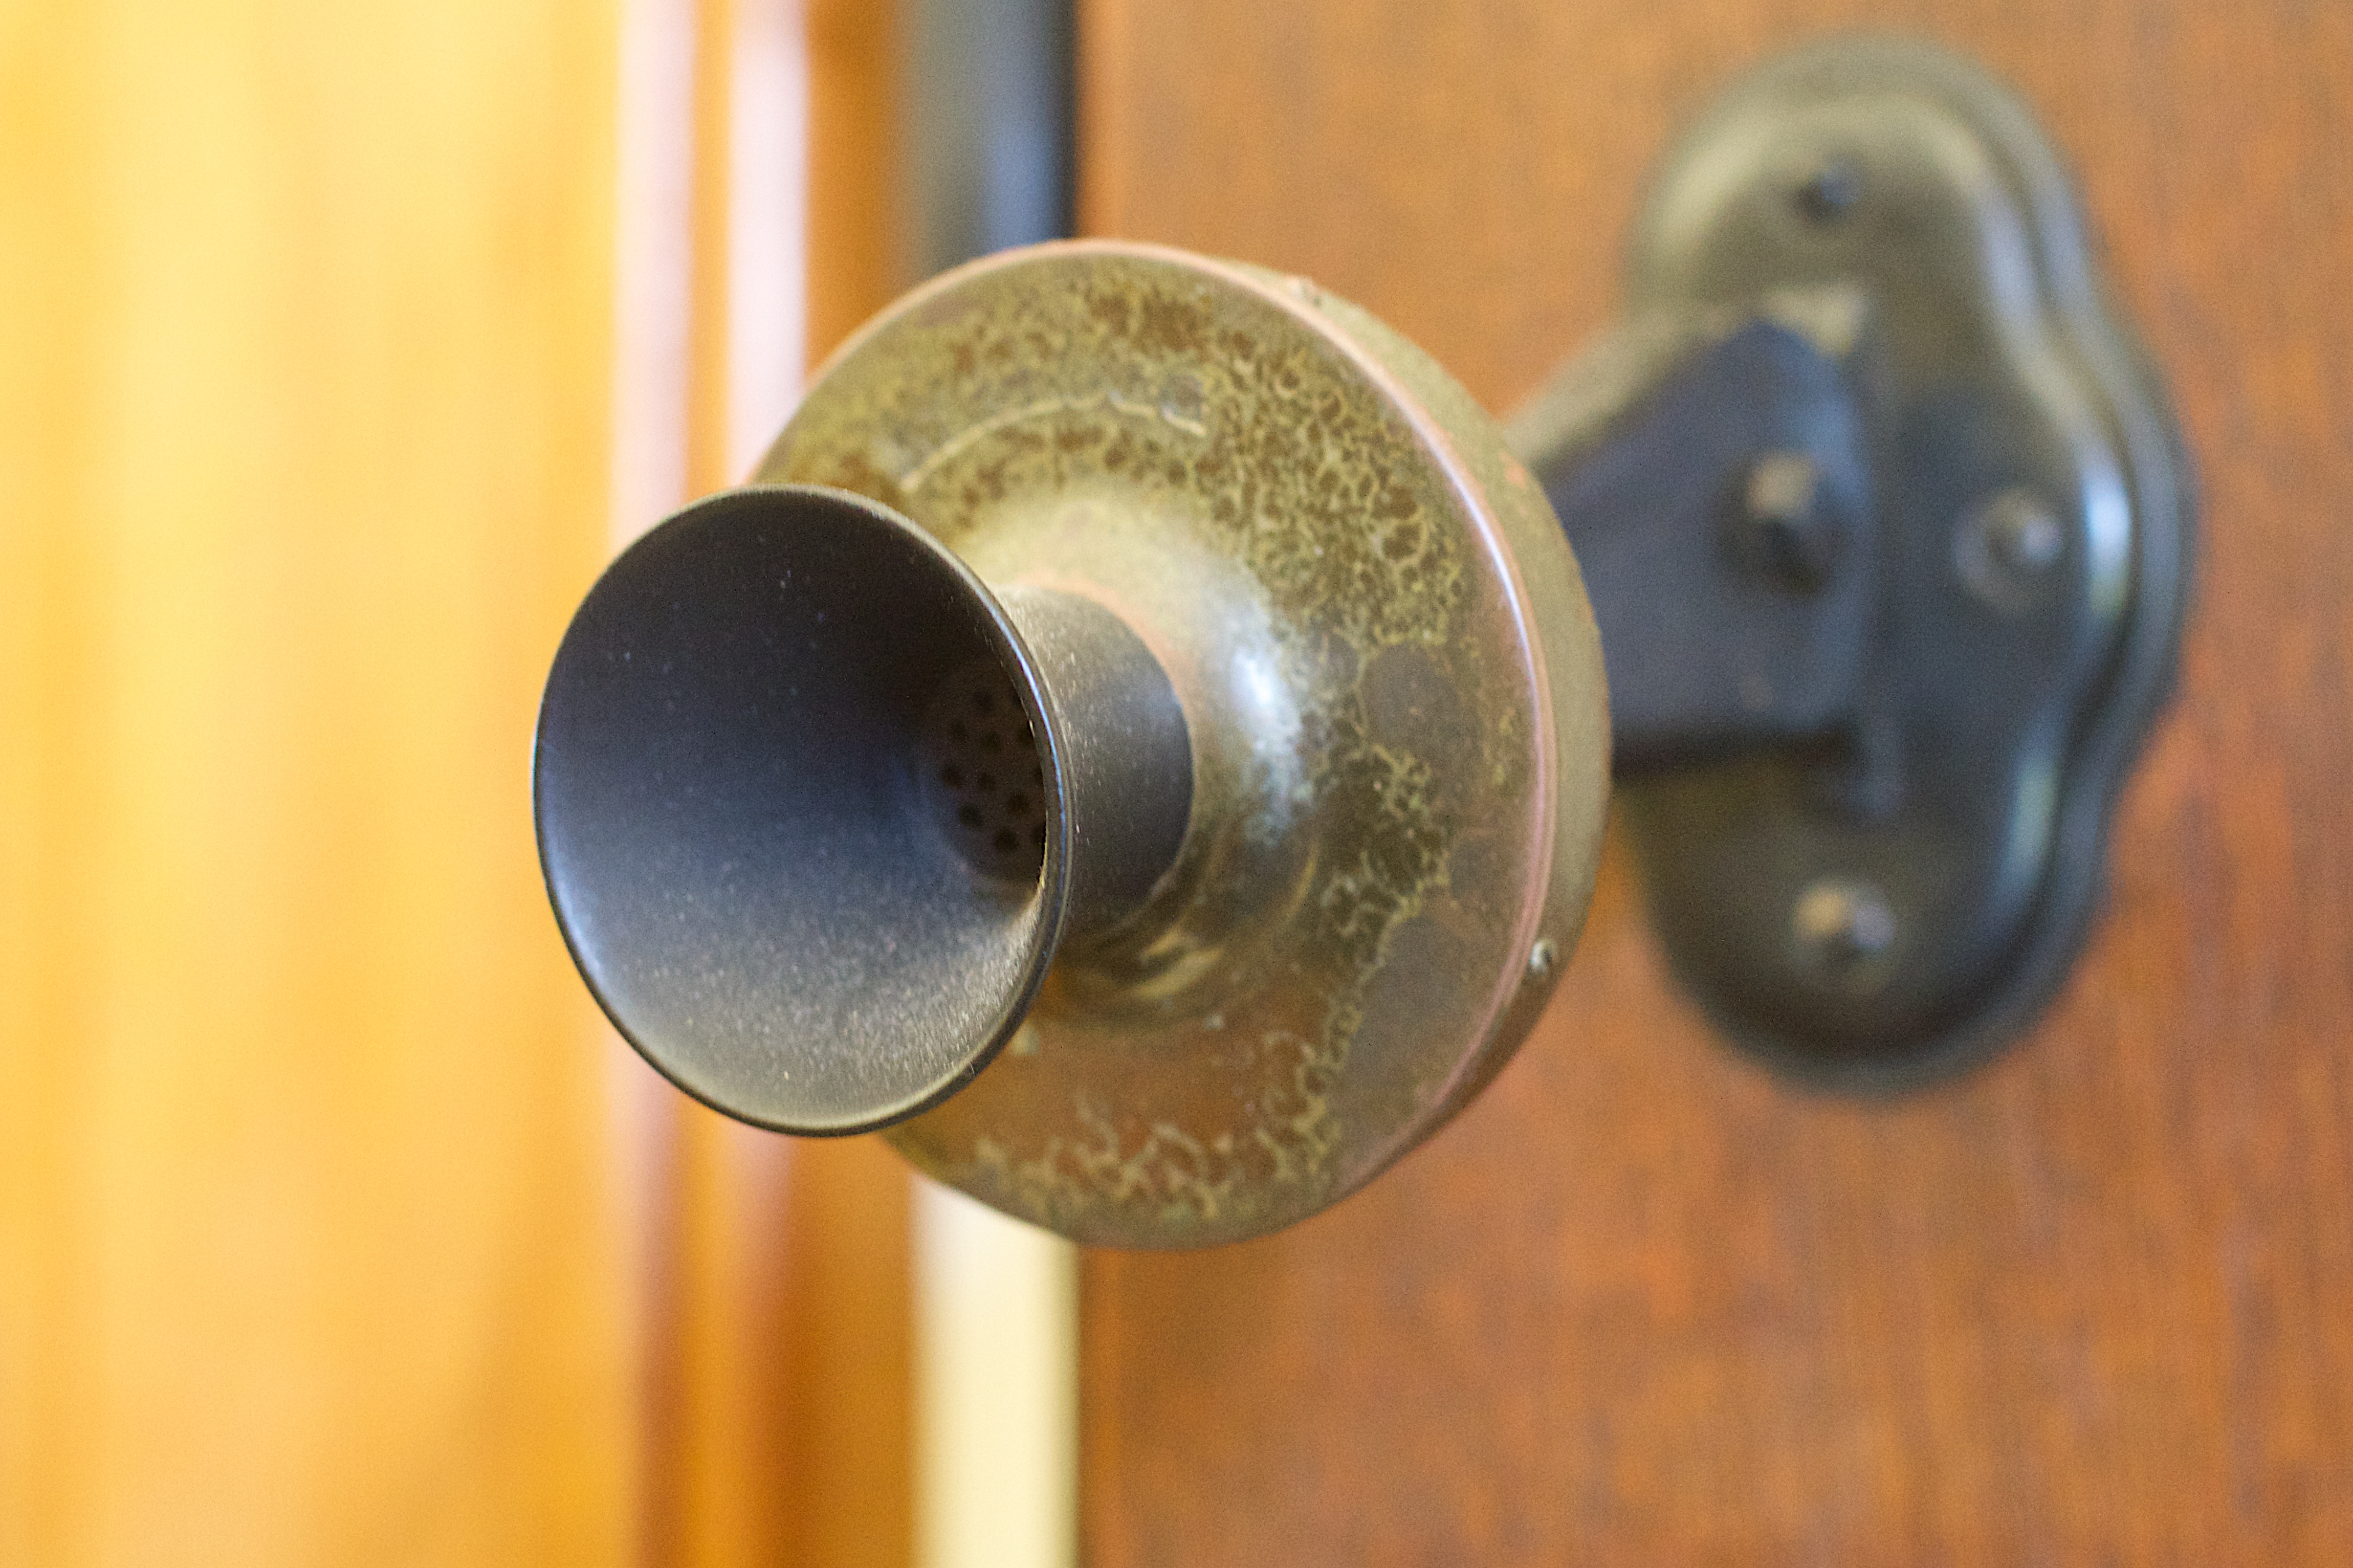
metal, telephone, lighting, product, brass, 2015365